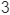
Number: 3